USS Saratoga (CV-3)

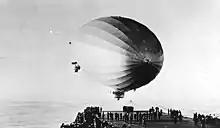
ties up aboard "Saratoga" in January 1928, the first time a rigid airship had been moored to an aircraft carrier

In January 1929, "Saratoga" participated in her first fleet exercise, Fleet Problem IX, a simulated attack on the Panama Canal. These exercises tested the Navy's evolving doctrine and tactics for the use of carriers. The ship was detached from the fleet with only the light cruiser as escort and made a wide sweep to the south to attack the canal, which was defended by the Scouting Fleet and "Lexington", from an unexpected direction. Although the carrier was spotted by two defending ships before she launched her air strike, her aircraft were deemed to have destroyed the canal locks. "Saratoga" was "sunk" later the same day by an airstrike from "Lexington". Captain Frederick J. Horne assumed command on 20 April. The following year, "Saratoga" and "Langley" were "disabled" by a surprise attack from "Lexington" in Fleet Problem X in the Caribbean. "Saratoga" returned the favor shortly afterward in Fleet Problem XI, further demonstrating the vulnerability of carriers to aerial attack. Following the exercises, "Saratoga" participated in the Presidential Review at Norfolk, Virginia, in May and then returned to San Pedro. Captain Frank McCrary relieved Horne on 5 September 1930.